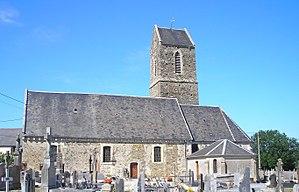
Sainte-Honorine-de-Ducy (Normandie, France). L'église Sainte-Honorine.
Sainte-Honorine-de-Ducy est une commune française, située dans le département du Calvados en région Normandie, peuplée de 127 habitants.